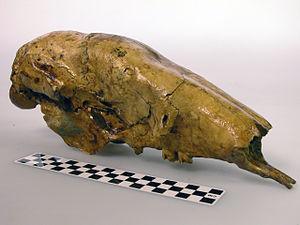
Nothrotheriops est un genre de paresseux terrestre du Pléistocène rencontré en Amérique du Nord et du Sud.